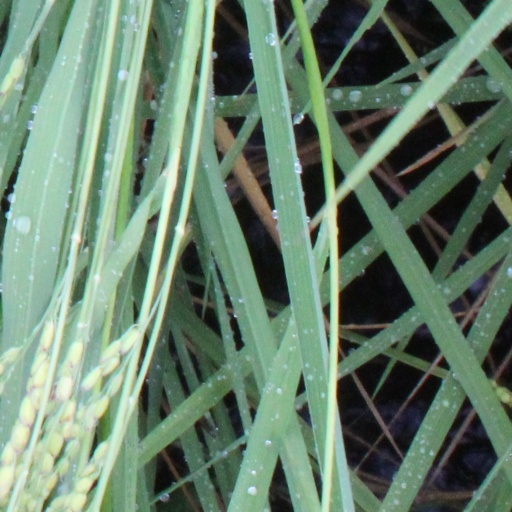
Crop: rice